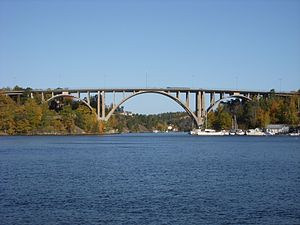
Skurusundet
Länsväg 222, Värmdöleden krydser sundet på Skurubron.
Skurusundet er et sund i Stockholms skærgård beliggende i Nacka kommun. Sundet, som løber i nord-sydlig retning mellem Sicklaön og Ormingelandet, udgør grænsen mellem landskaperne Södermanland og Uppland.